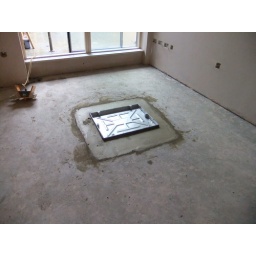
139 York Way Gr Fl rear flat and sealed unit over manhole cover to be disguised in wooden floor